Dharani

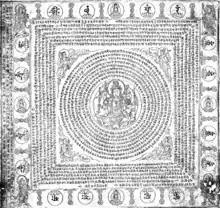
Chinese Buddhism's dharani iconography with Siddhaṃ script in Sanskrit, Later Tang, 927 CE

Dharanis (IAST: ), also known as (Skt.) "vidyās" and "paritas" or (Pal.) "parittas", are lengthier Buddhist mantras functioning as mnemonic codes, incantations, or recitations, and almost exclusively written originally in Sanskrit while Pali dharanis also exist. Believed to generate protection and the power to generate merit for the Buddhist practitioner, they constitute a major part of historic Buddhist literature. Most dharanis are in Sanskrit written in scripts such as Siddhaṃ as can be transliterated into Chinese, Korean, Japanese, Vietnamese, Sinhala, Thai and other regional scripts. They are similar to and reflect a continuity of the Vedic chants and mantras.